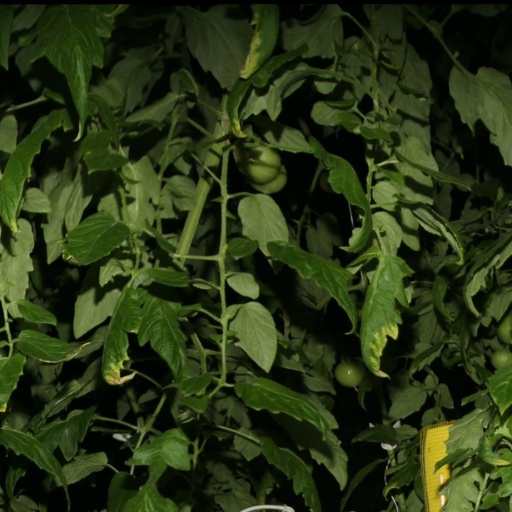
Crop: tomato